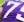
Number: 7